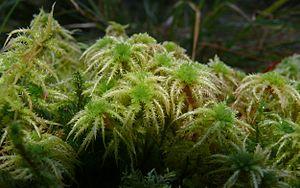
Cette liste rouge régionale des Bryophytes est issue du travail du Conservatoire botanique national de Bailleul. Son élaboration « a été piloté par le CBNBL, avec l’appui du réseau de botanistes et de bryologues régional. Il a bénéficié d’une valuation par le
Sphagnum squarrosum est une bryophyte de la famille des Sphagnacées spiky bog-moss ou spreading-leaved bog moss.